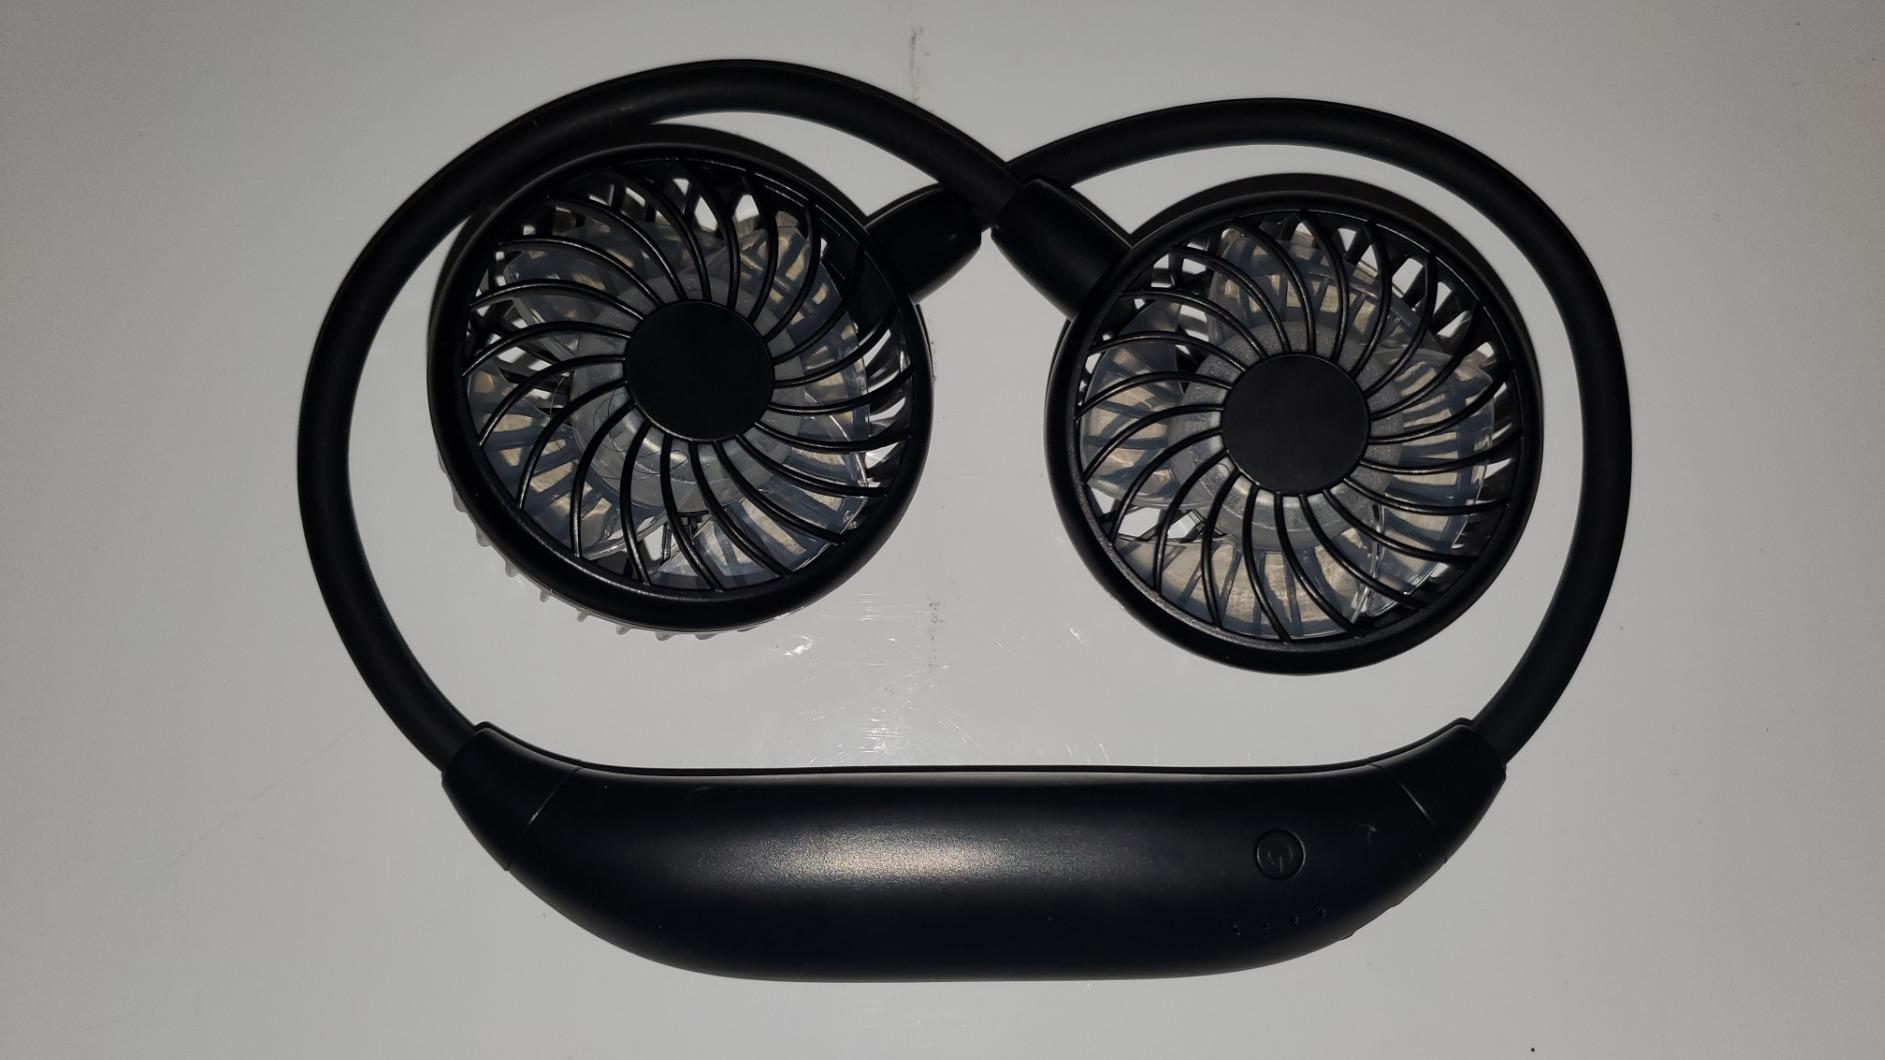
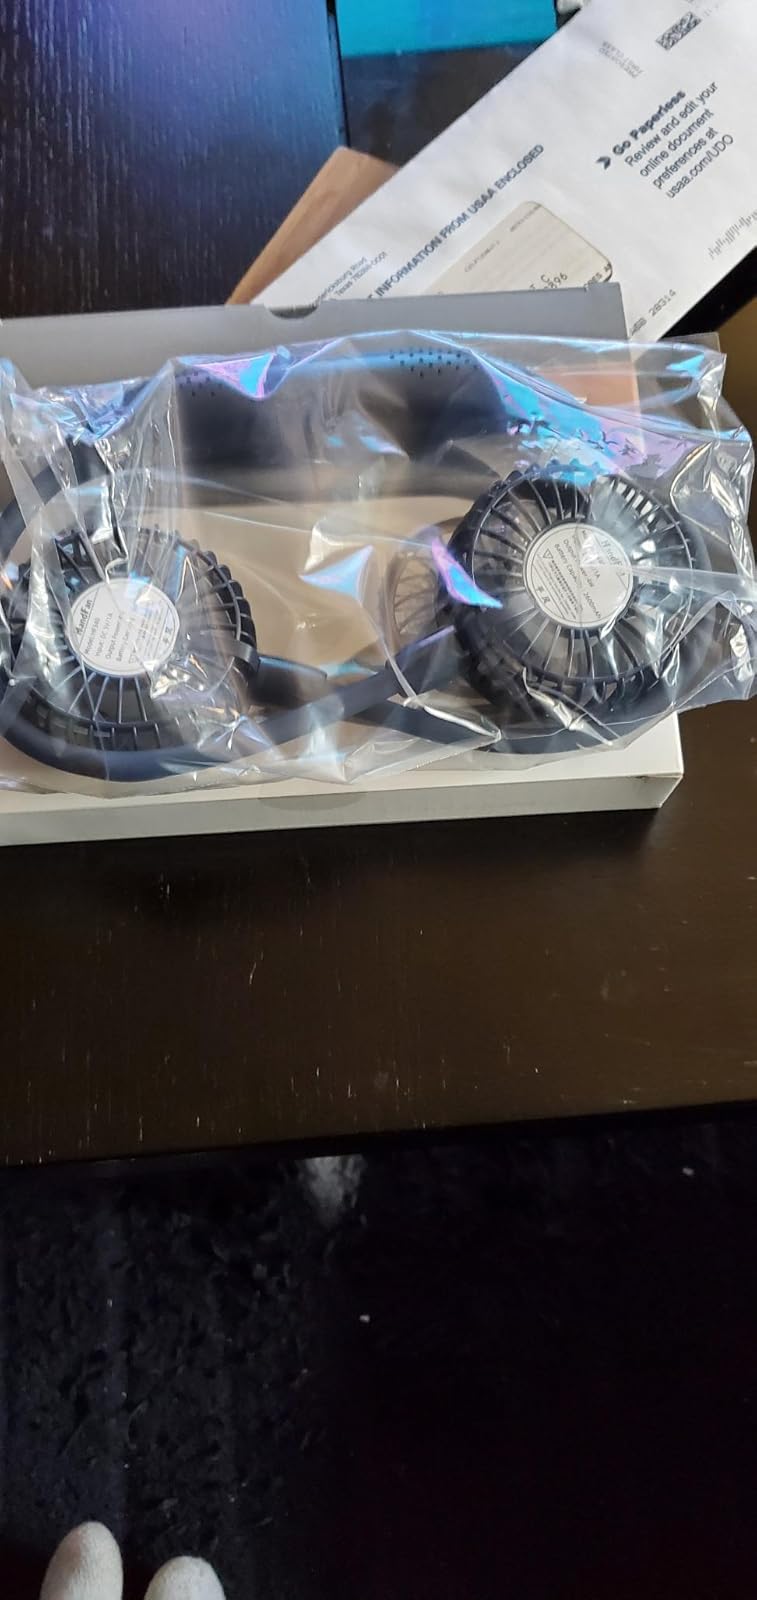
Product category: fan
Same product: no